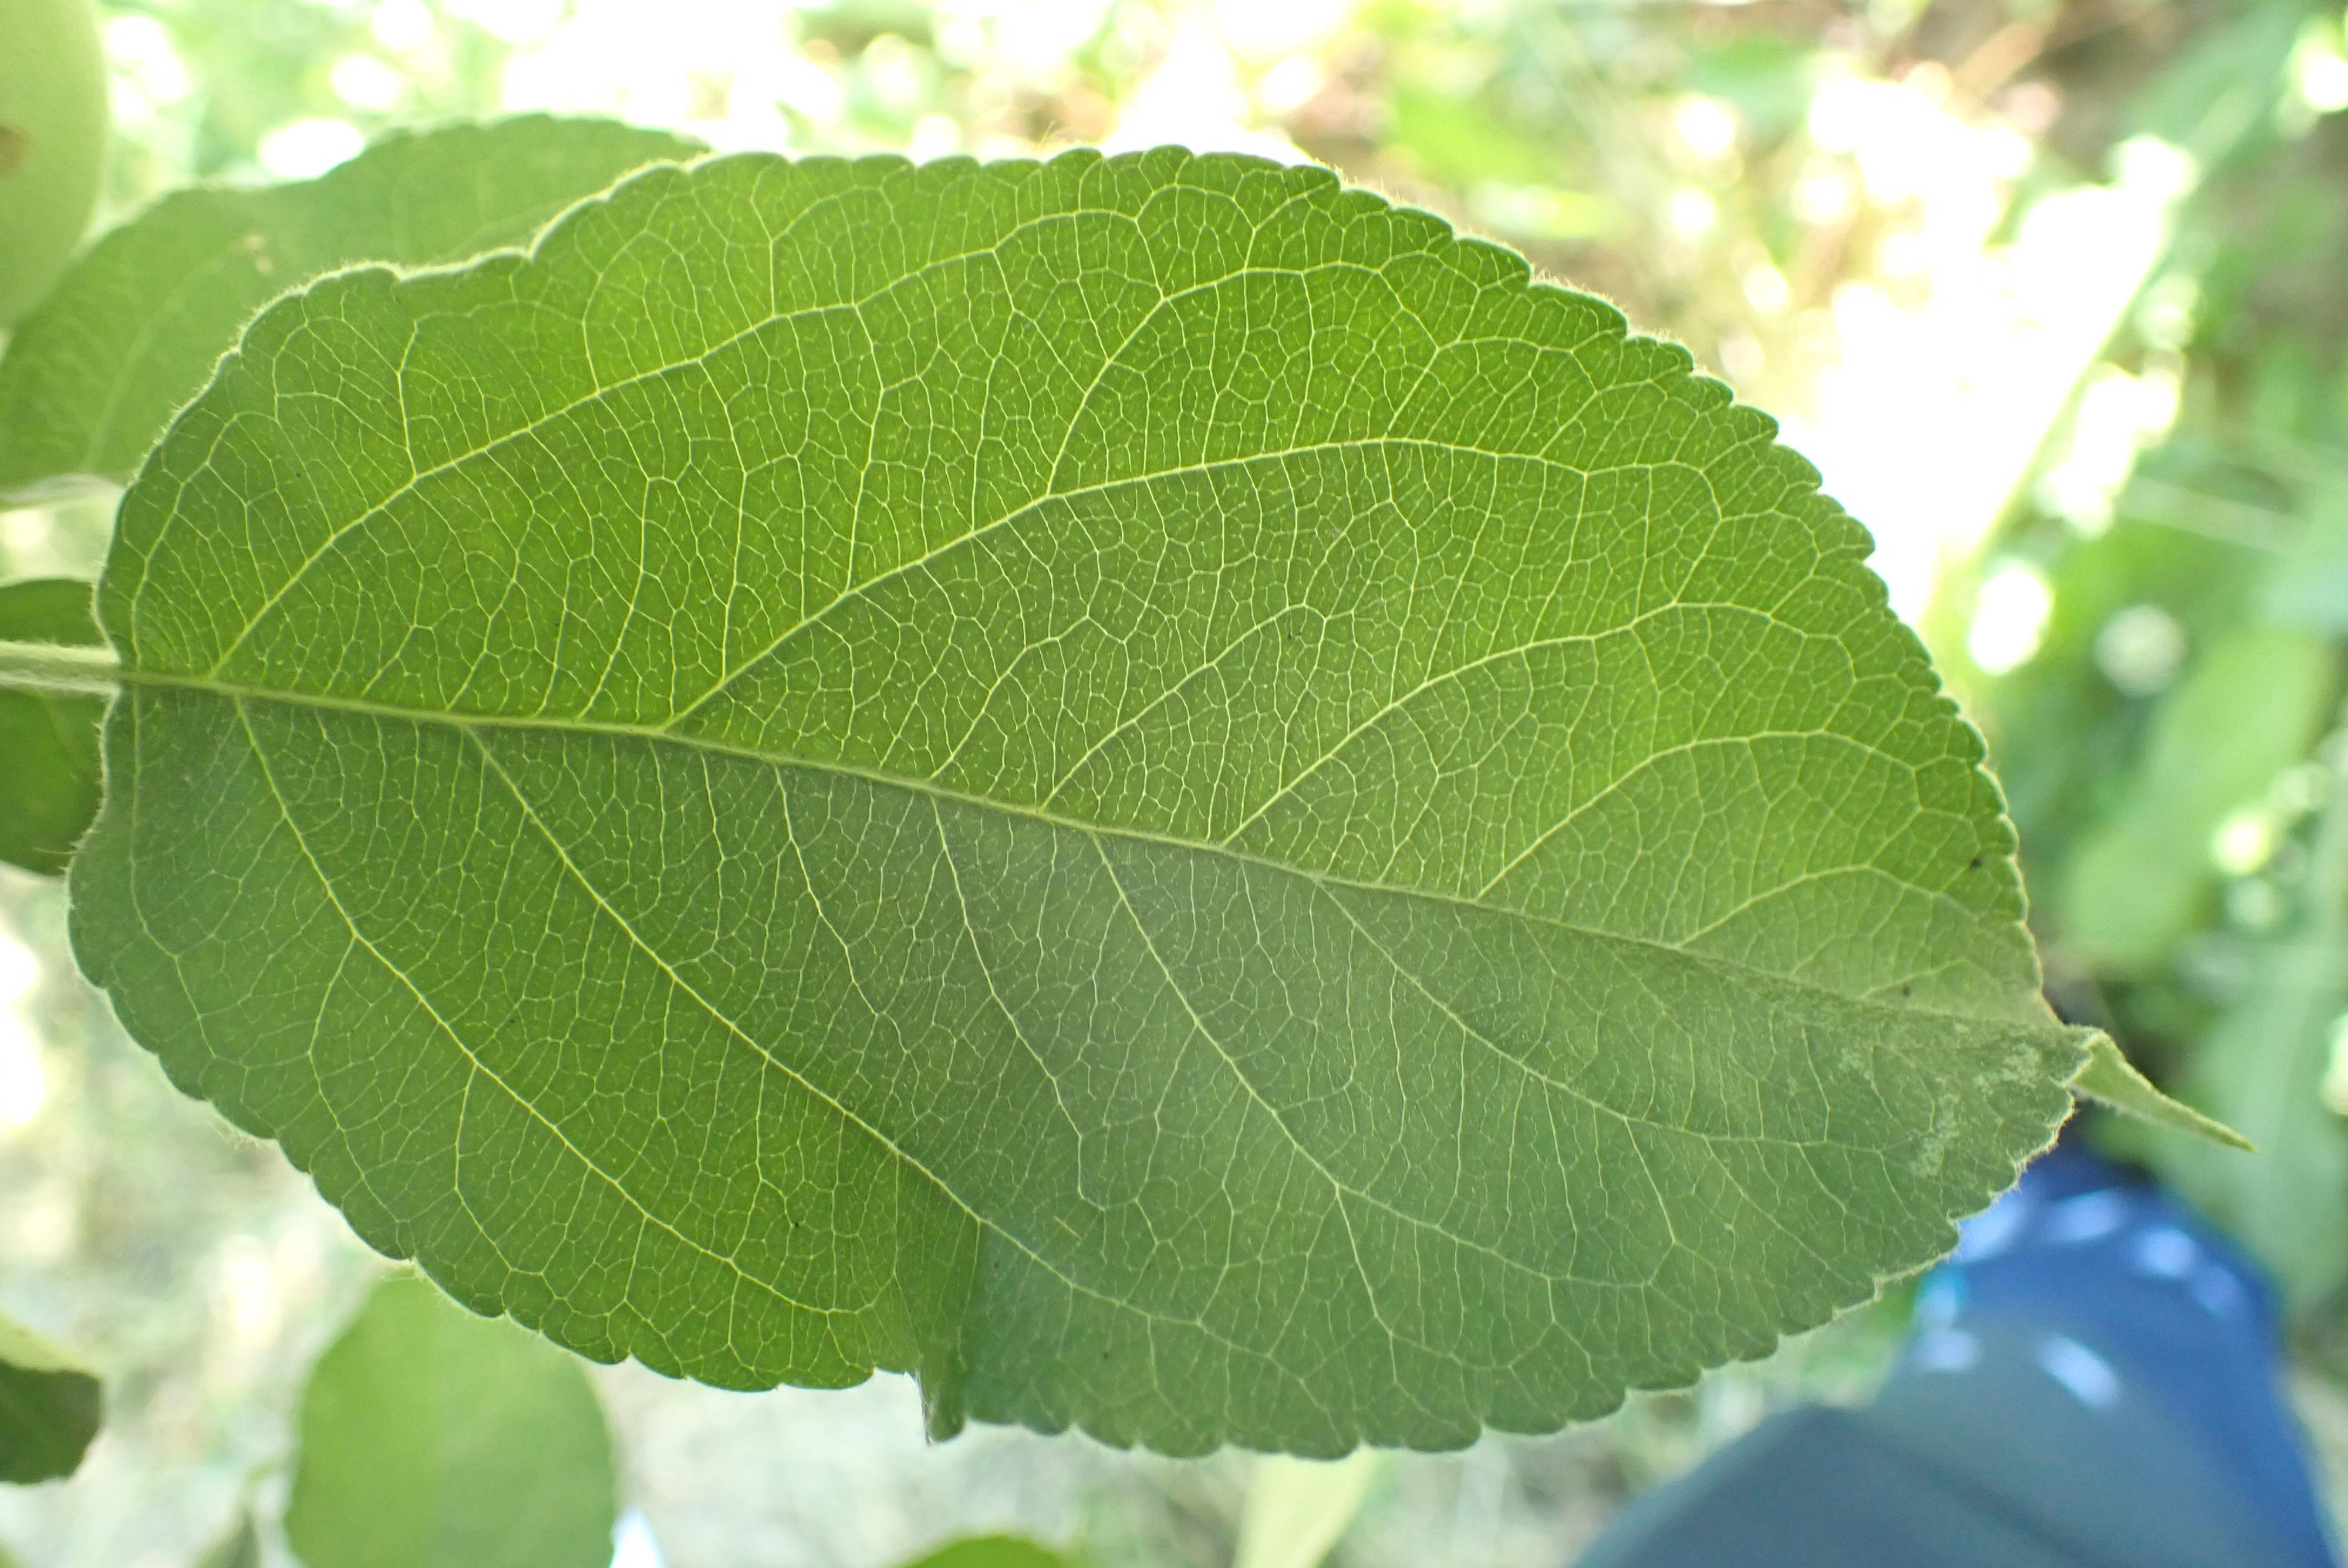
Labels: healthy